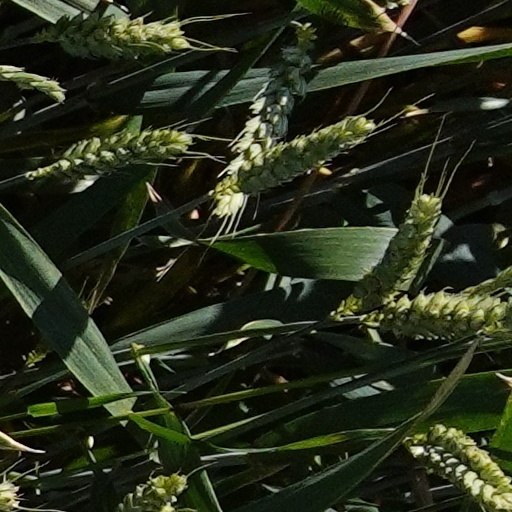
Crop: wheat